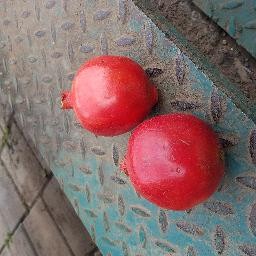
Fruit: Pomegranate
Quality: Good